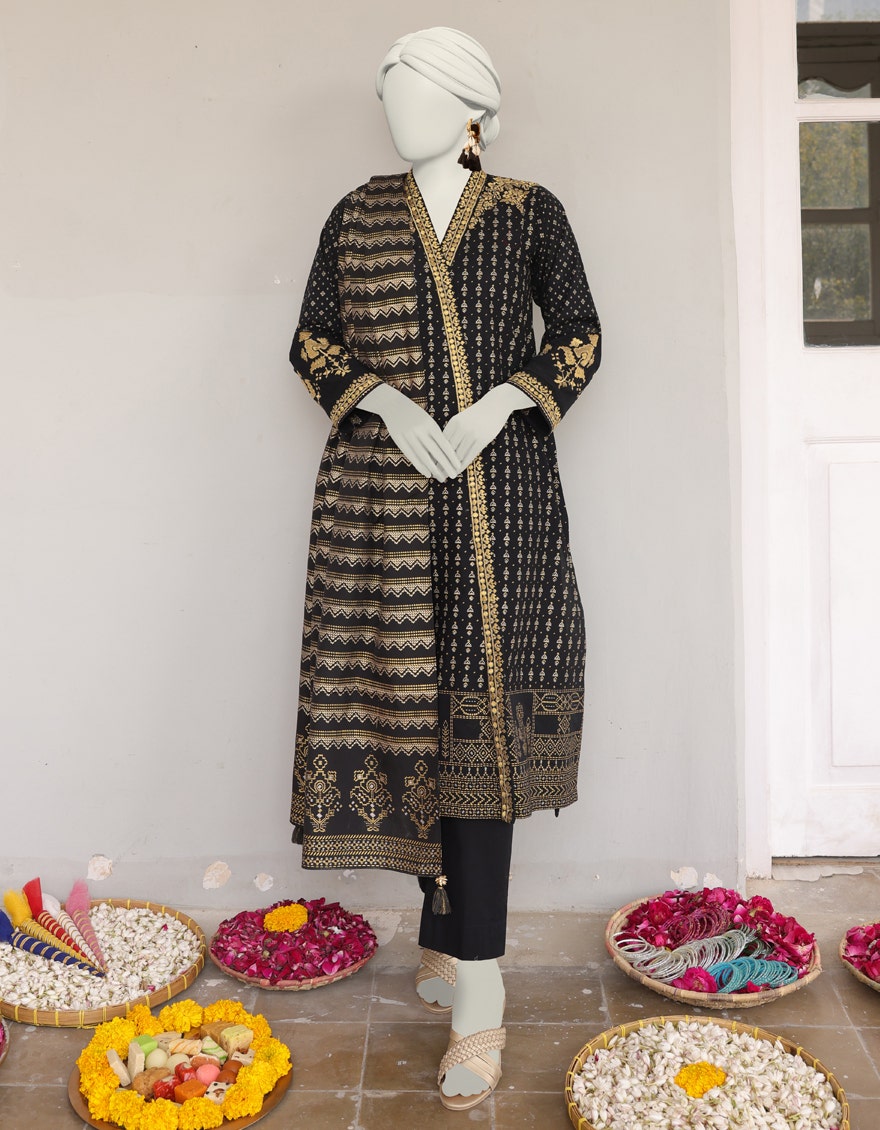
black gold embroidered salwar kurta